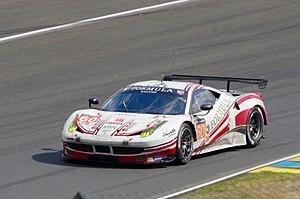
Christina Nielsen, née le 10 janvier 1992 à Hørsholm, est une pilote automobile danoise qui est la première femme à remporter un titre de la série WeatherTech SportsCar Championship. Elle est la fille du pilote automobile Lars Erik Nielsen, qui a participé aux 24 Heures du Mans dans les années 2000.